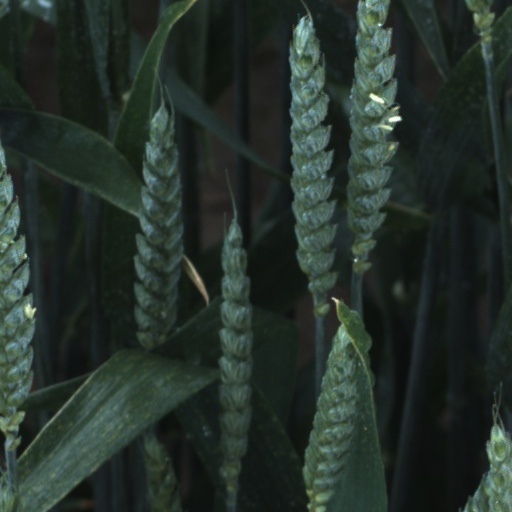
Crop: wheat